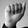
ASL letter: A